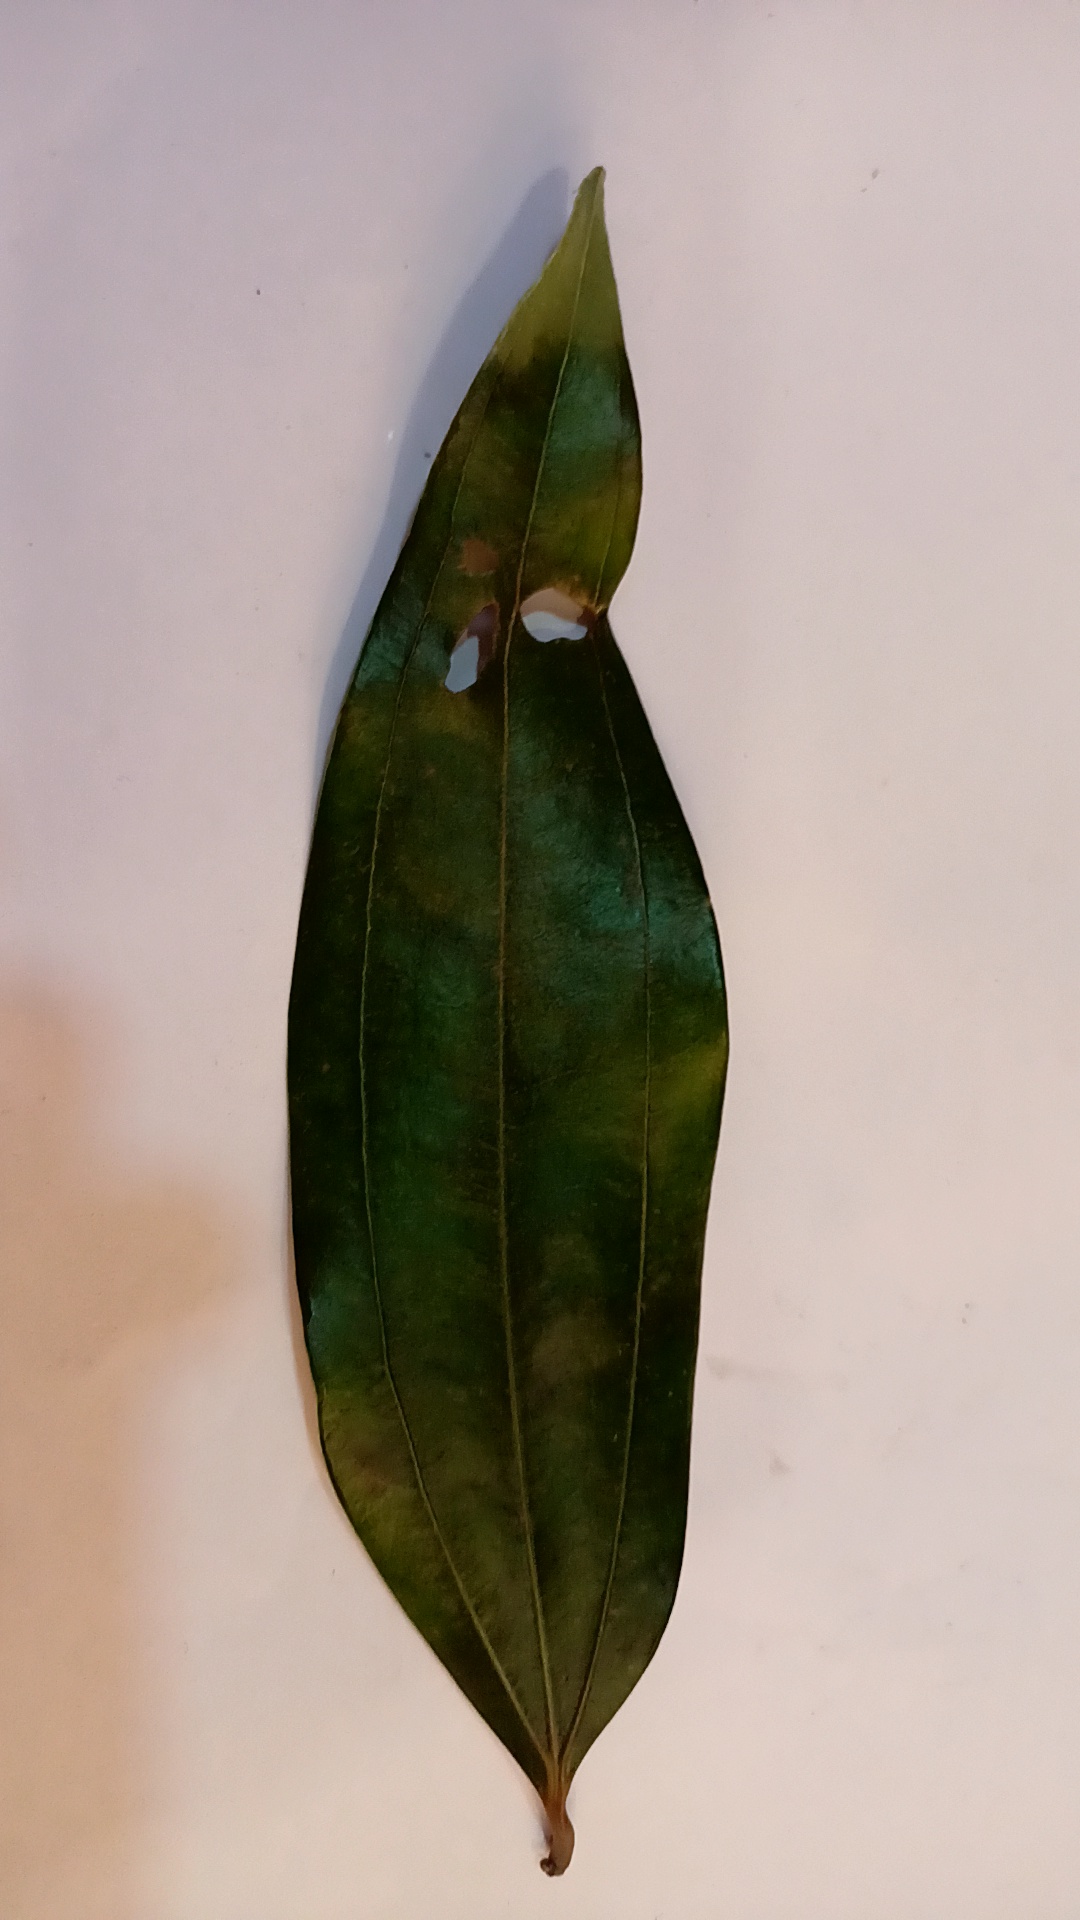
Label: Disease